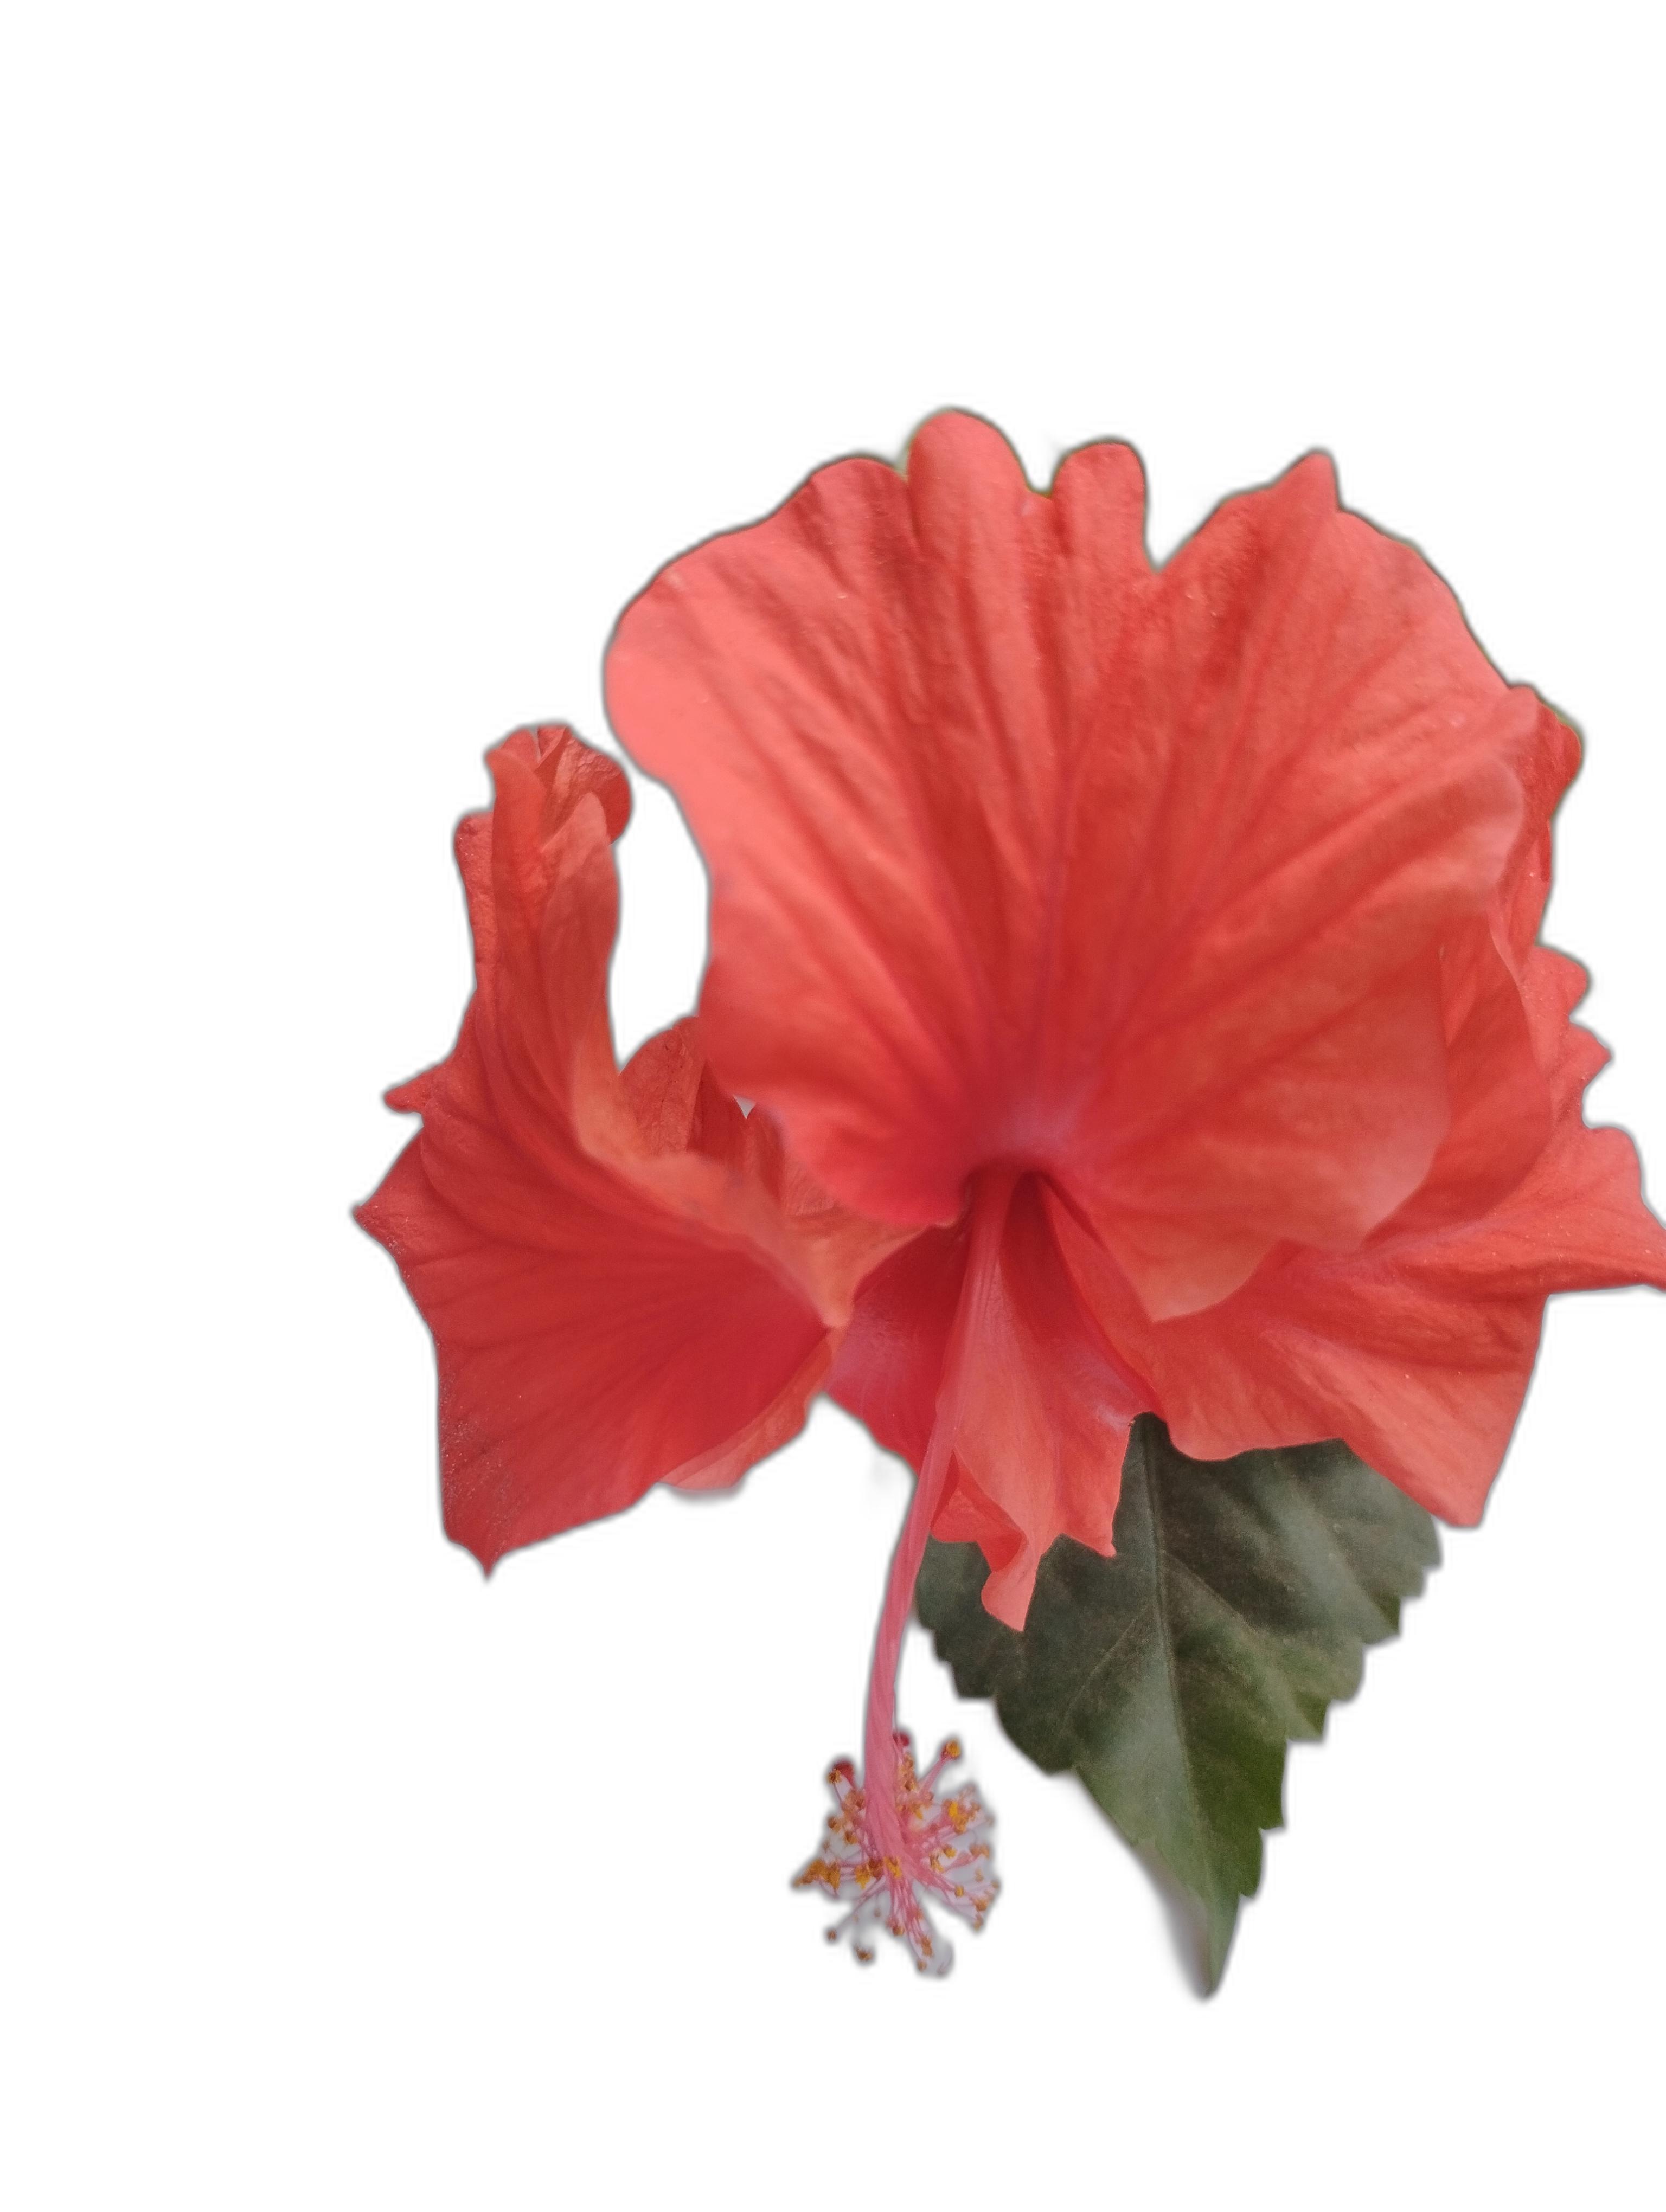
Label: Hibiscus